Police Day

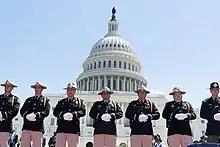
Law enforcement officers during the 38th annual National Peace Officers Memorial Service, May 2019.

Unlike most countries, the United States marks three service days to honor men and women of the federal, state, county and local city and municipal police services, the fallen of these organizations and veterans of law enforcement.